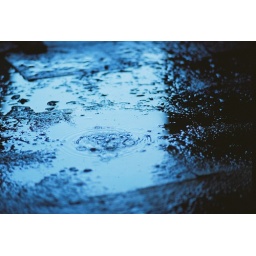
Leaky fire sprinkler heads drip water on the floor in an abandoned room of Ivex.